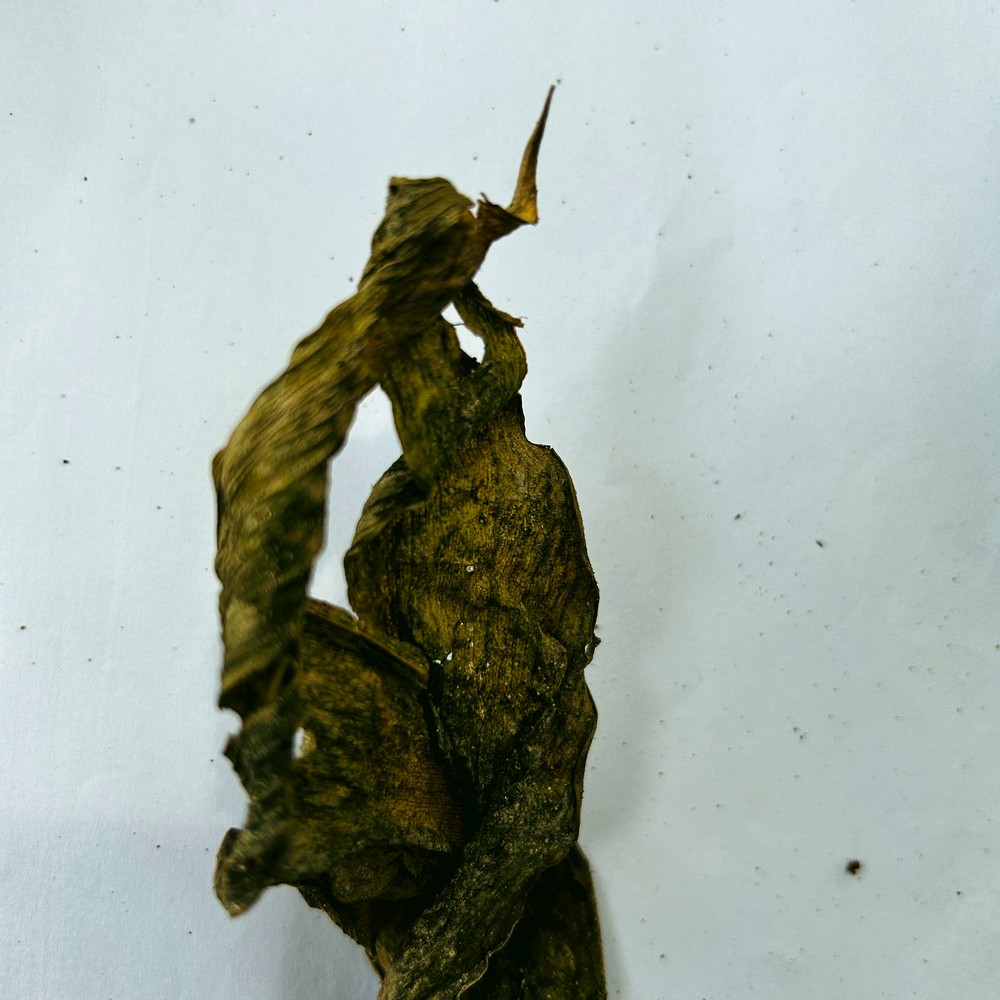
Label: Dry Leaf